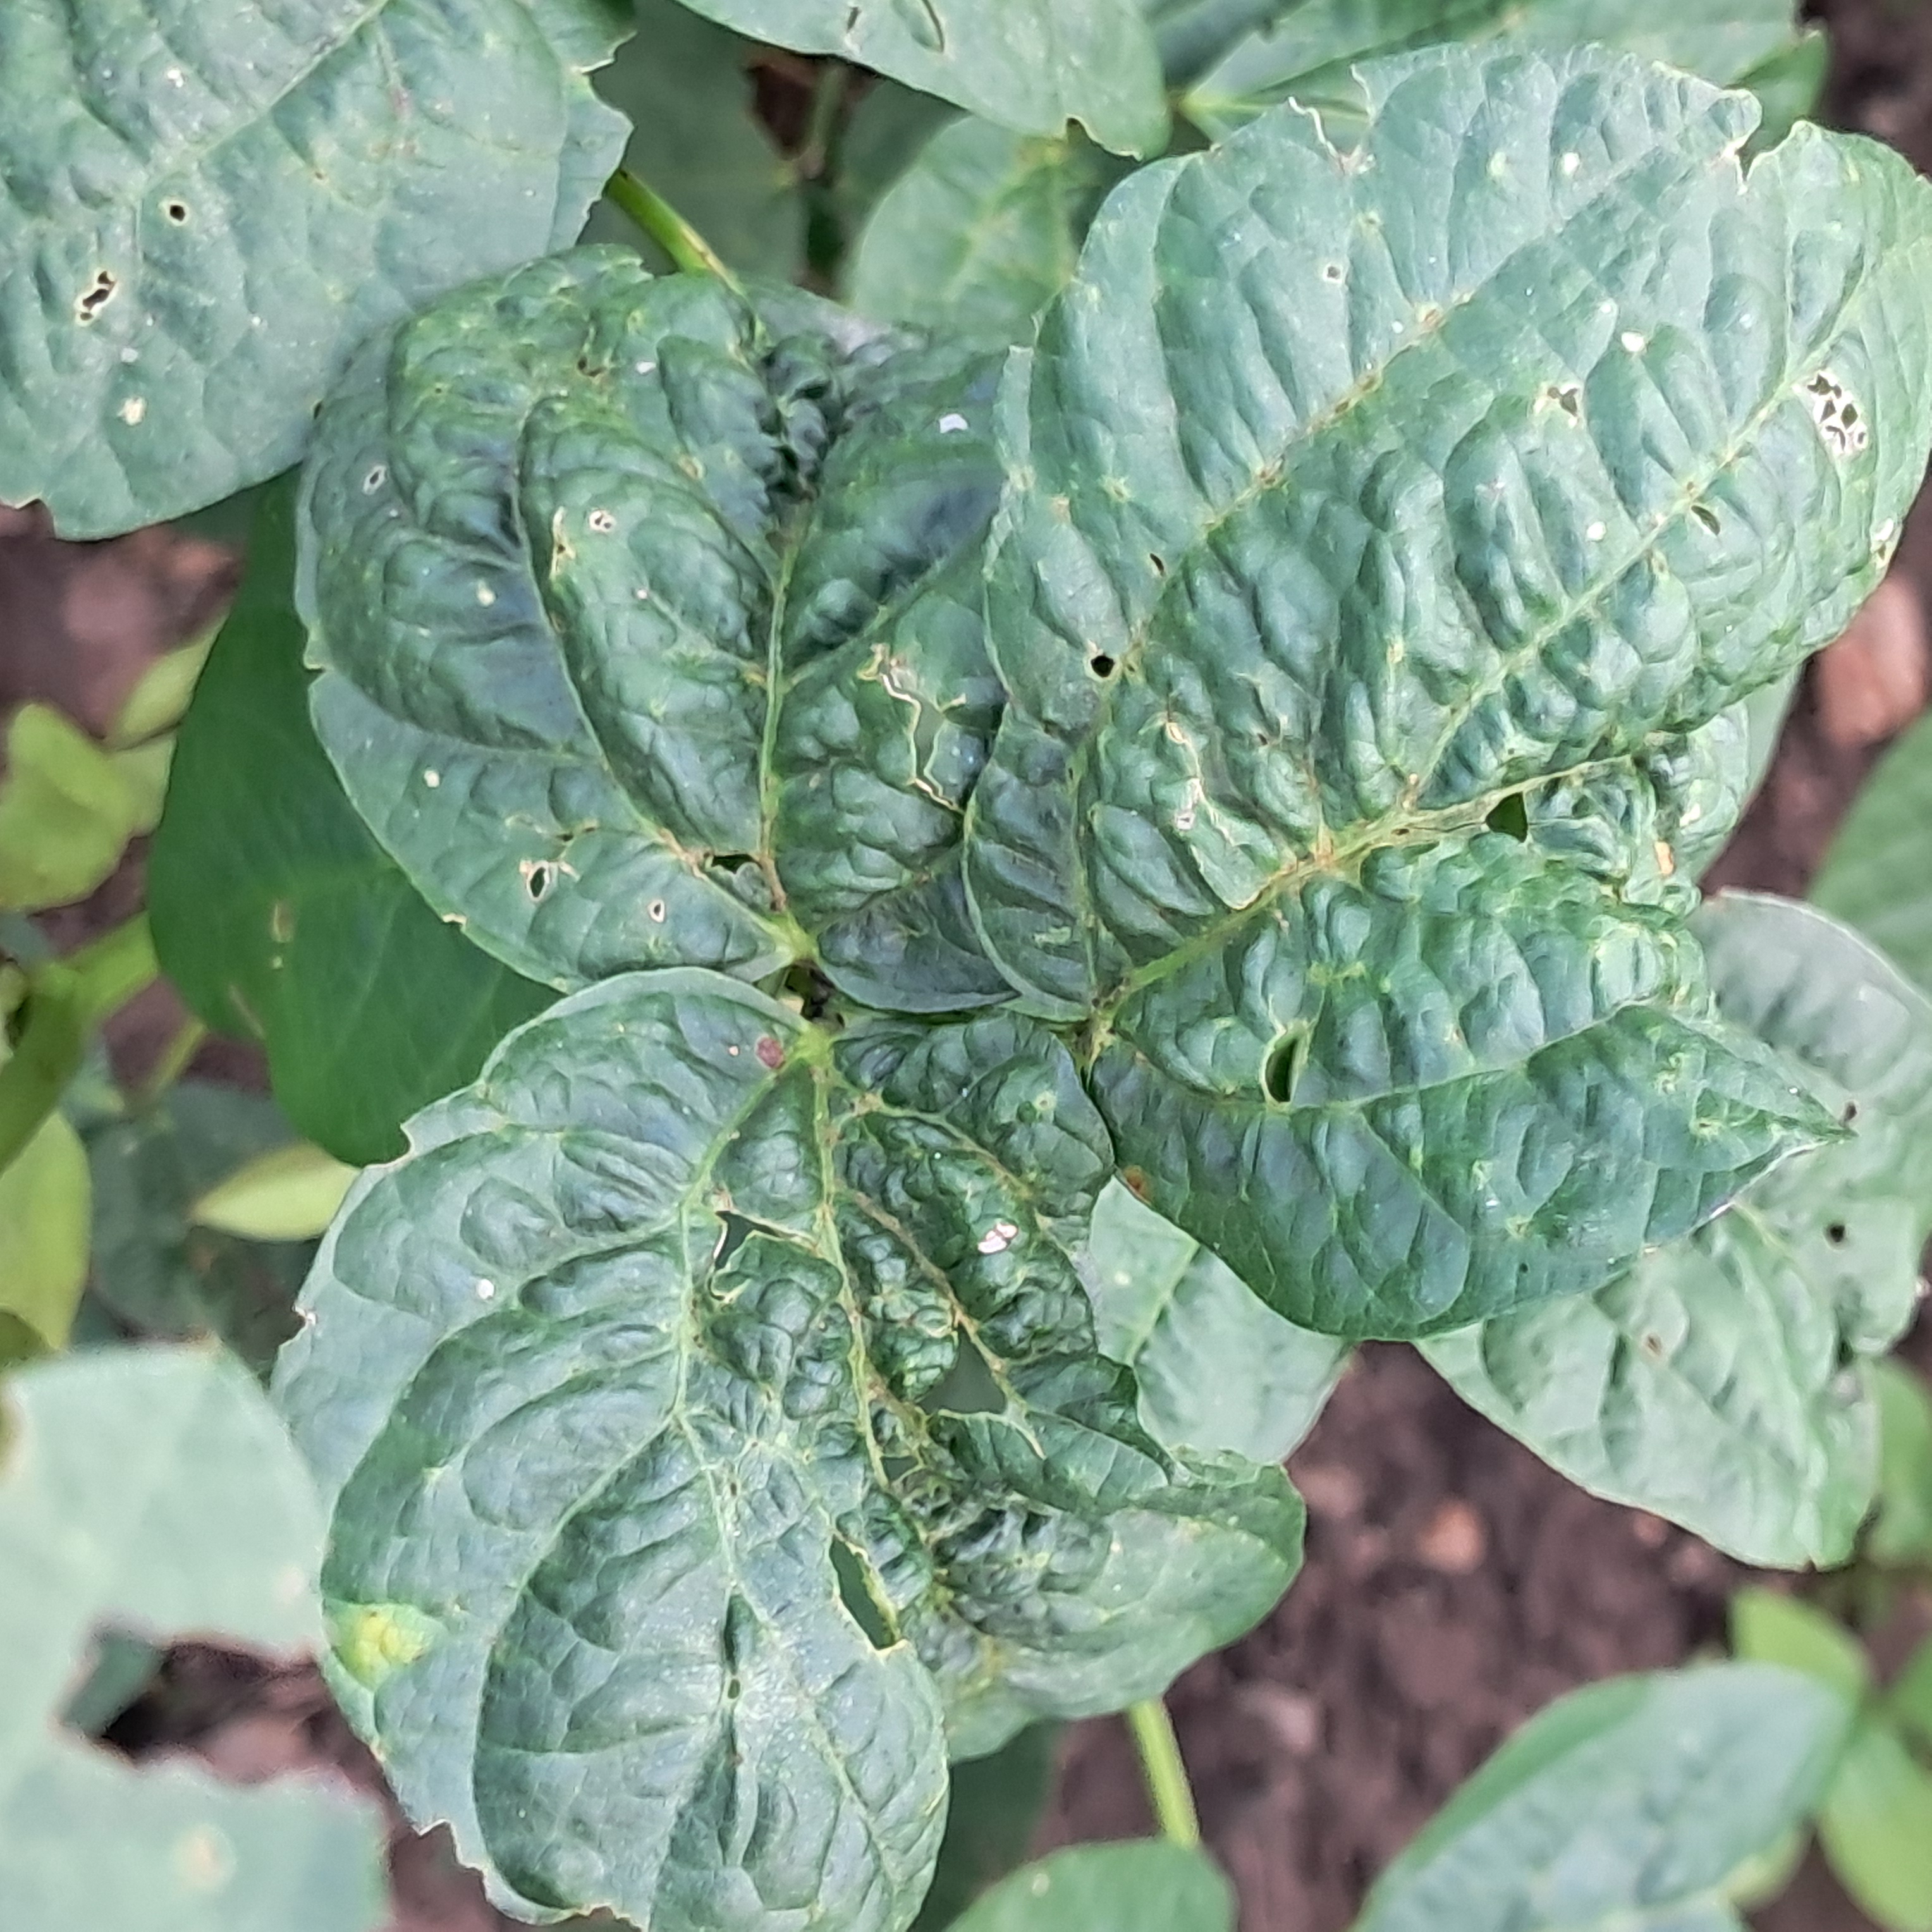
Label: Mosaic